Liara T'Soni

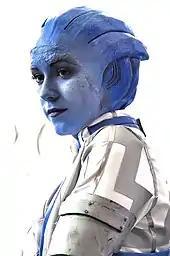
A fan cosplaying as Liara.

Liara remained a fan favorite after the conclusion of the "Mass Effect" trilogy, and is one of the more popular characters in the series, particularly for fan art and cosplay activities. A reader's poll published by IGN in December 2014 for their top ultimate RPG party choices placed Liara at #15 under the reserves section. Another reader's poll published by "PC Gamer" in 2015 reveal that Liara was overall the fourth most popular "Mass Effect" character, and the most popular love interest for Shepard. Player statistics published by Guinness World Records revealed that Liara T'Soni was the most popular "Mass Effect 3" squad member with 24.1% of the votes, as well as the overall most popular romance option among respondents with 29% of the vote. Tim Clark from "PC Gamer" considered Liara to be his personal favorite Bioware companion, as did Aidan Simonds from "Playstation Lifestyle". Clark commented that "it's testament to the skill of BioWare's writers that she isn't reduced to just being the drippy, peace-loving, science-y one. I mean, she's all those things, but she's also more complex", and claimed that the character motivated him "to be a better Shepard". Mike Fahey from "Kotaku" praised Liara's freckles as a design choice, saying it gives the character "a life I wouldn't normally expect from an alien creature in a brand-spanking new science fiction universe." Jess McDonell from "GameSpot" picked Liara as her ideal real-life date.